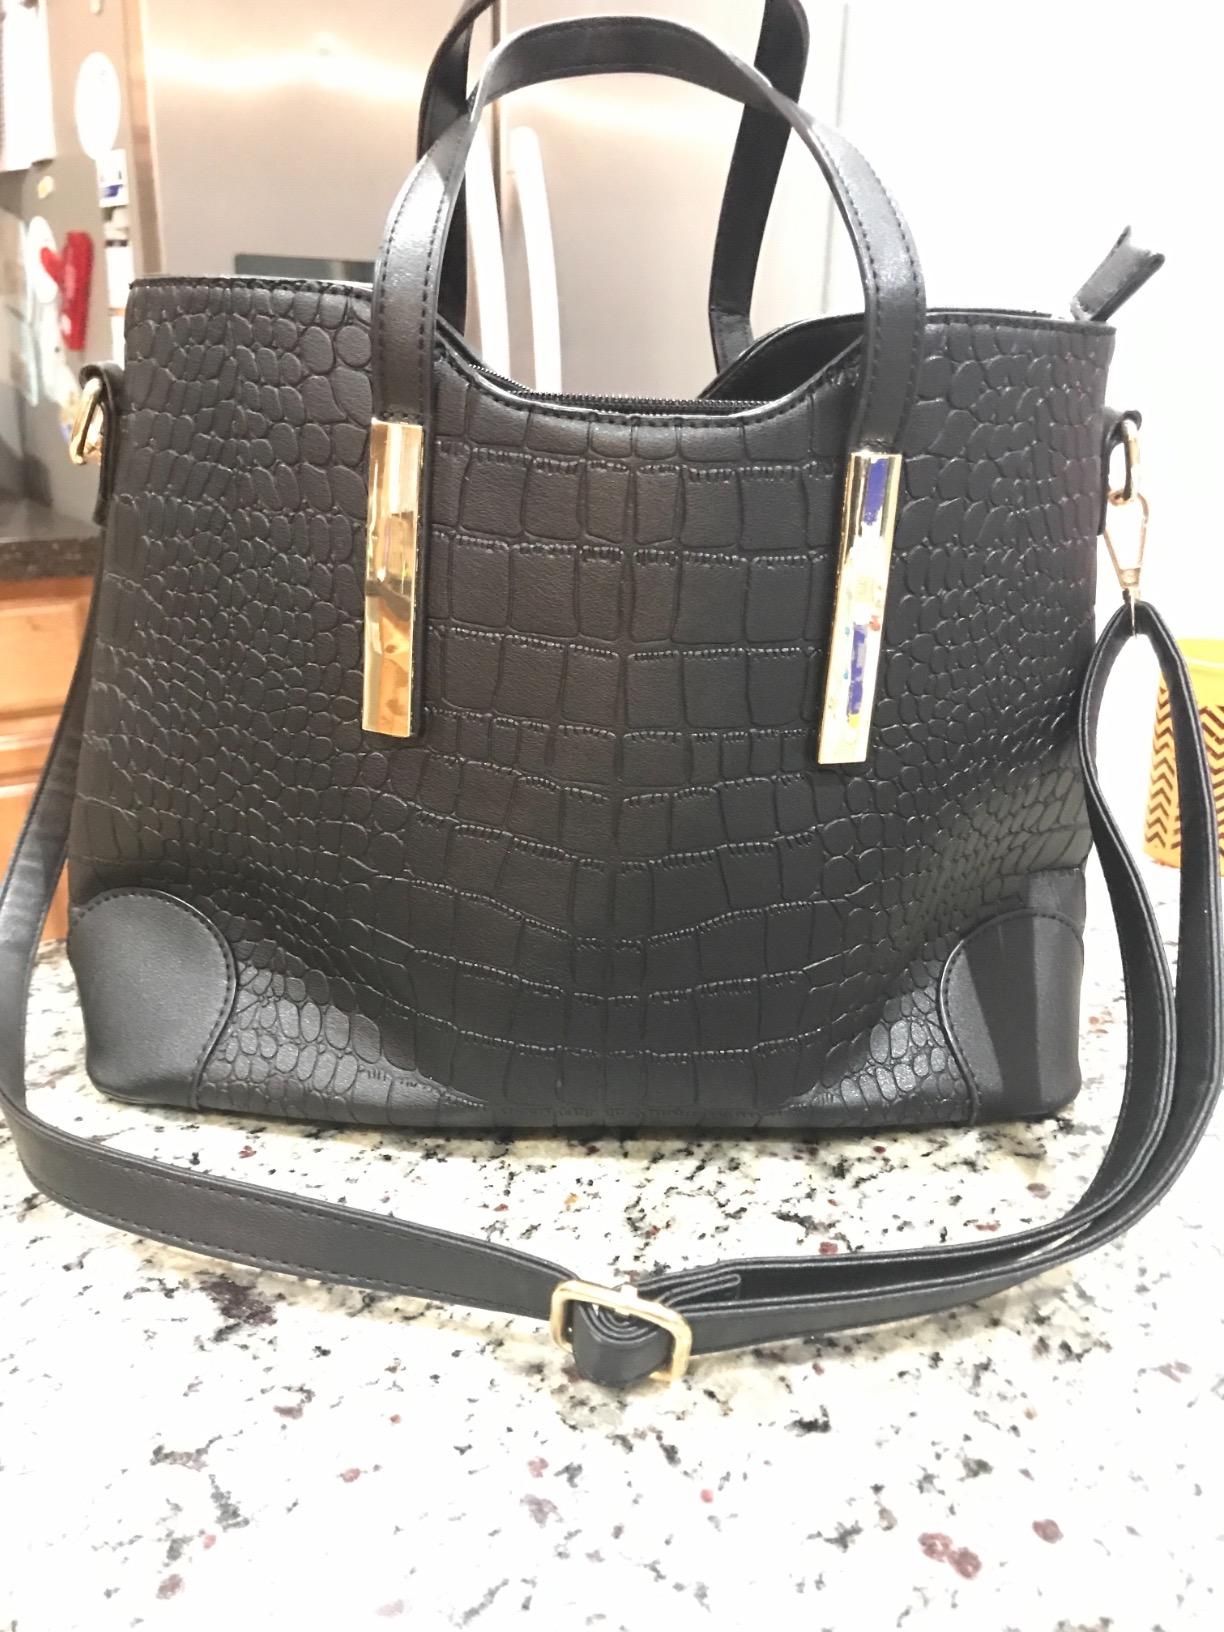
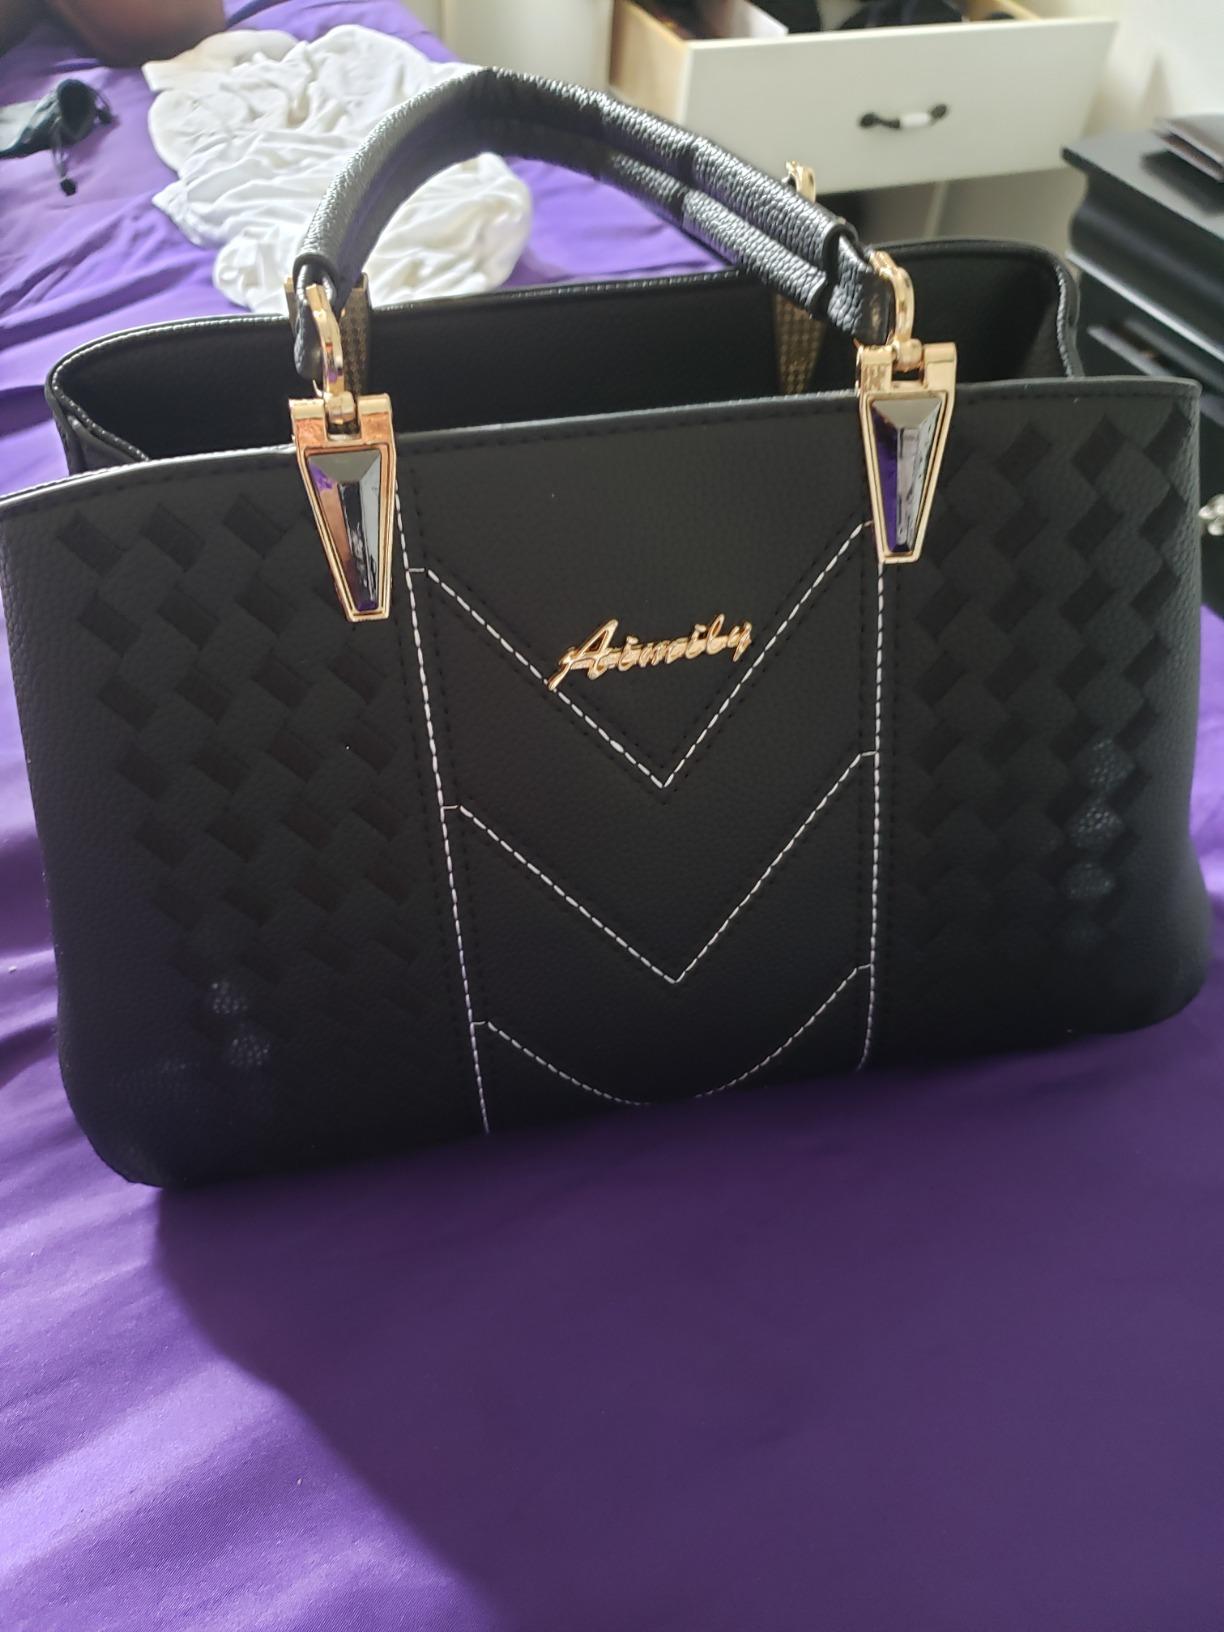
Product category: accessories_handbag
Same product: no